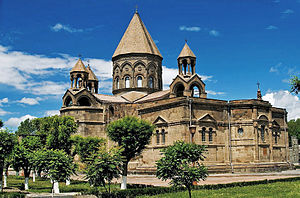
Ejmiatsin Katedral / Galleri
Katedralen i 2008
Hellige Ejmiatsin moderkatedral er en armensk kirke fra 300-tallet beliggende i byen Ejmiatsin.